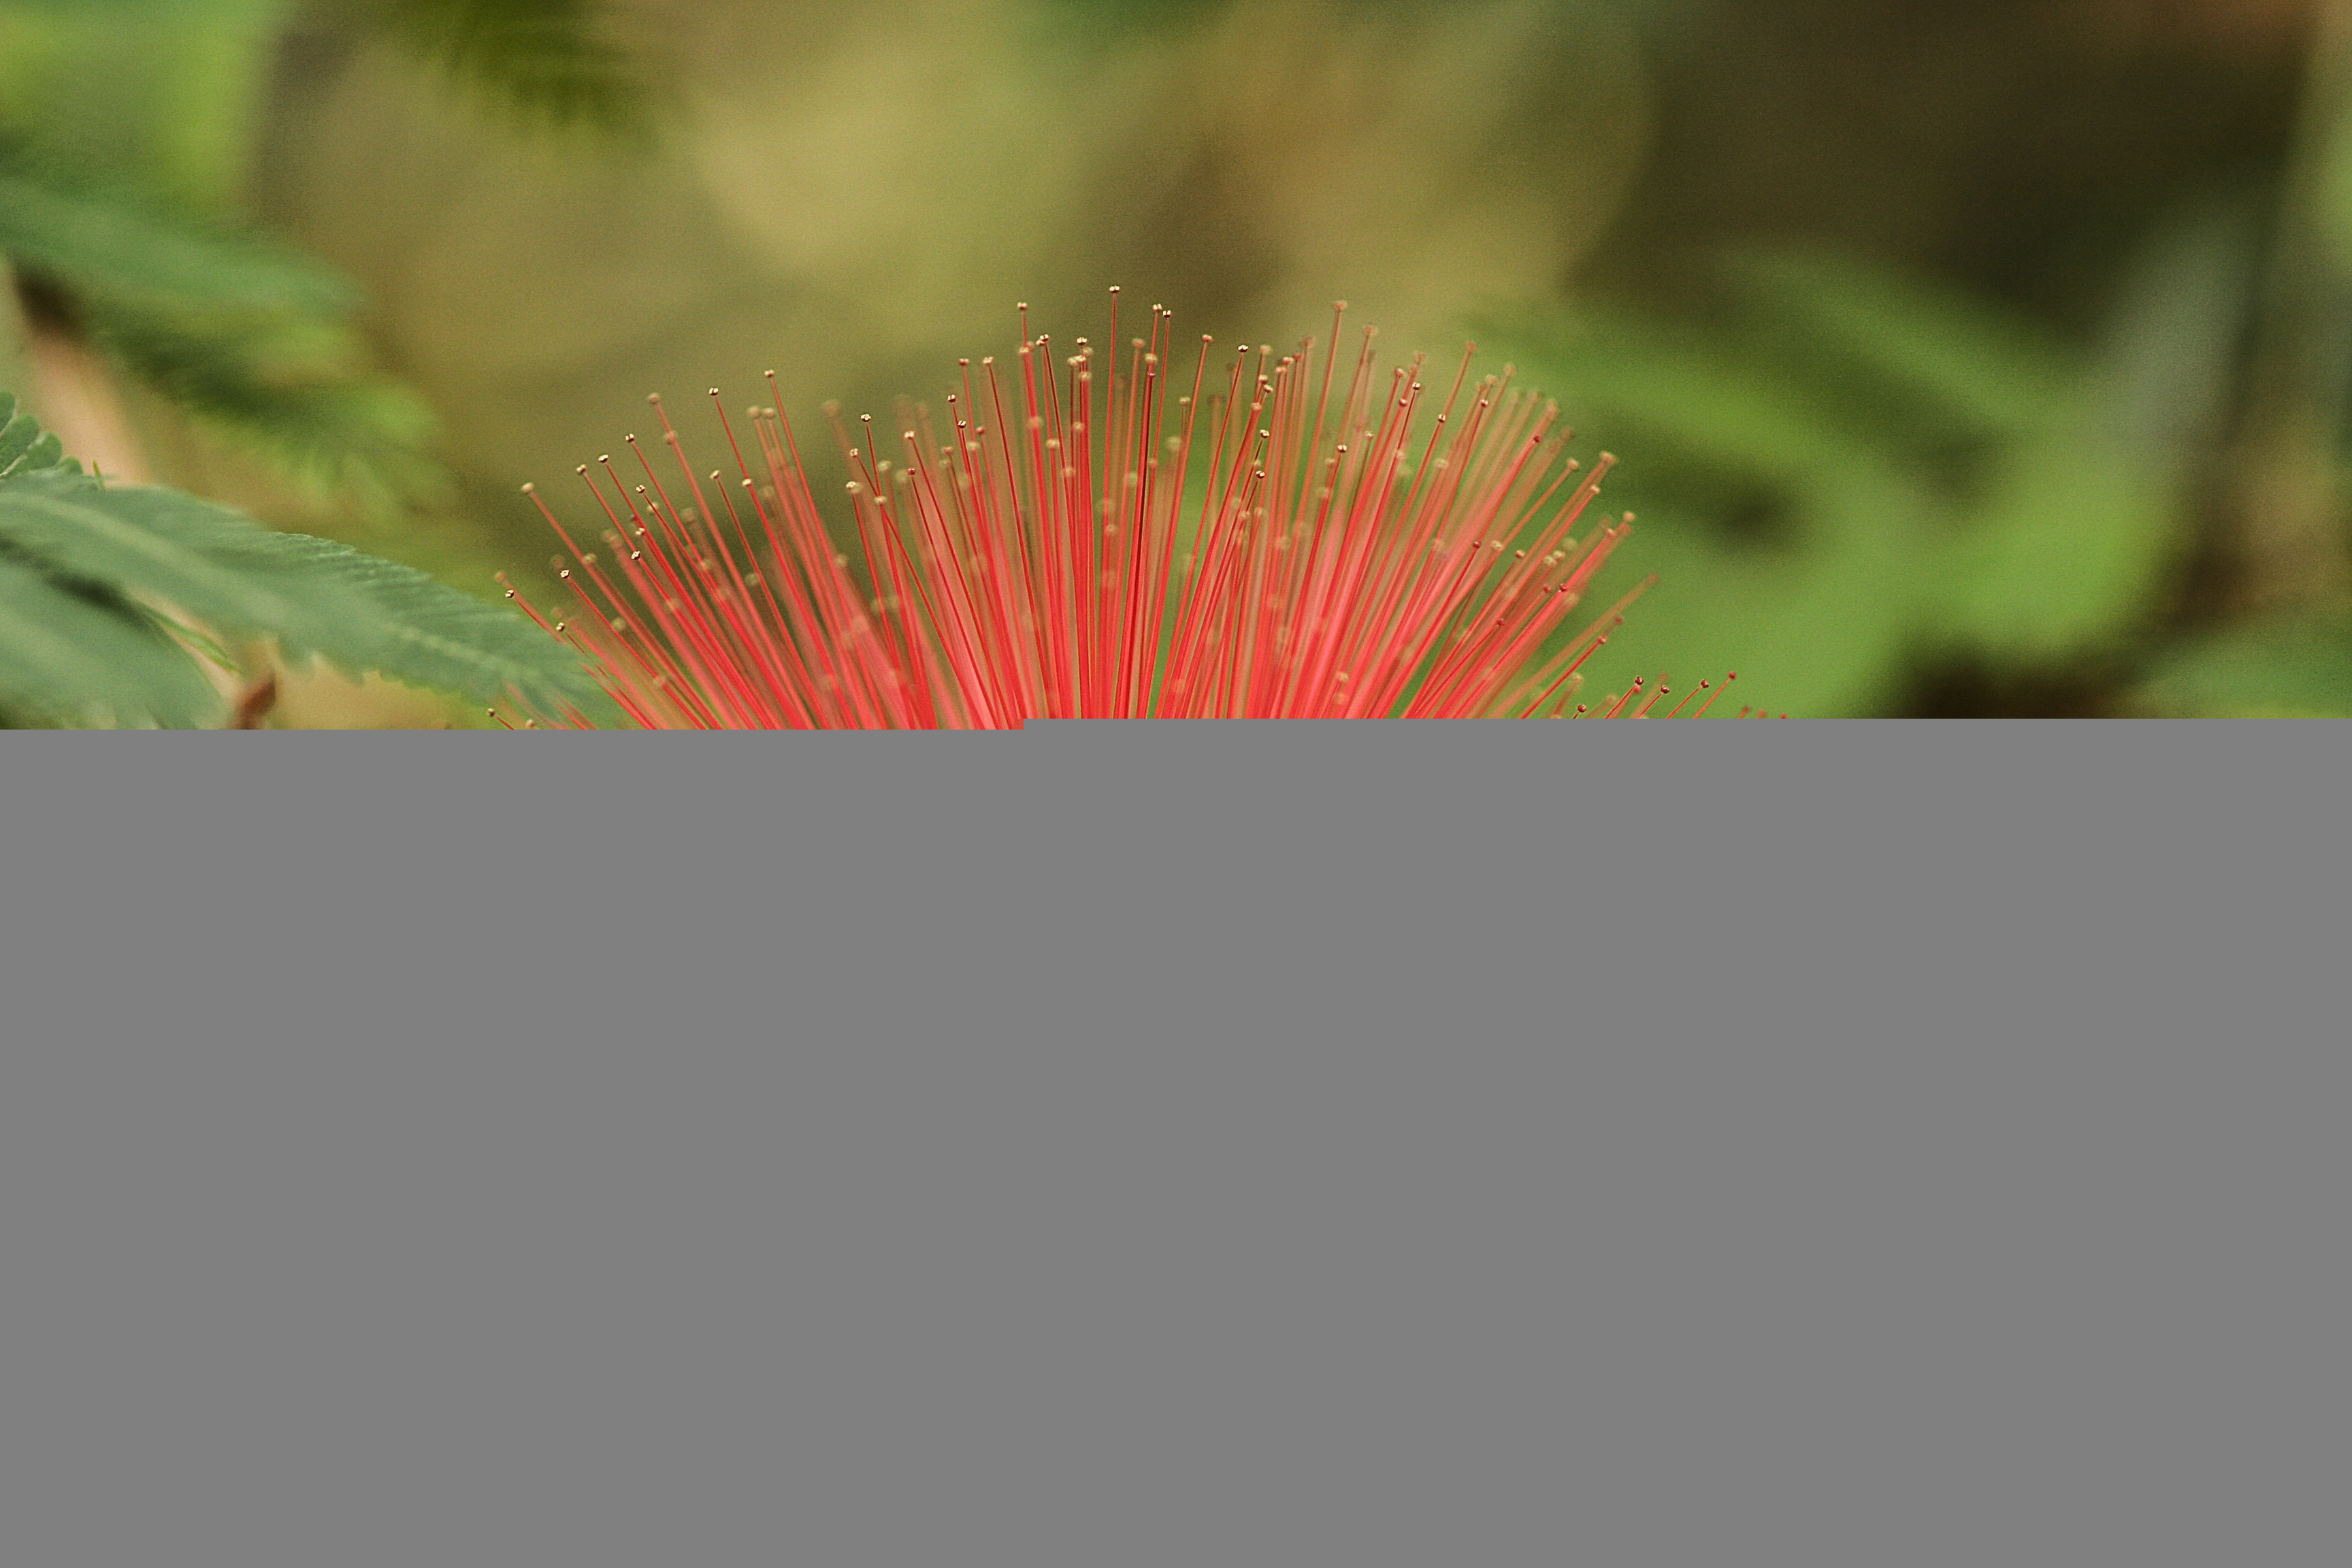
grass, plant, photography, leaf, flower, petal, green, garden, flora, close up, macro photography, plant stem, powder puff, calliandra grandiflora